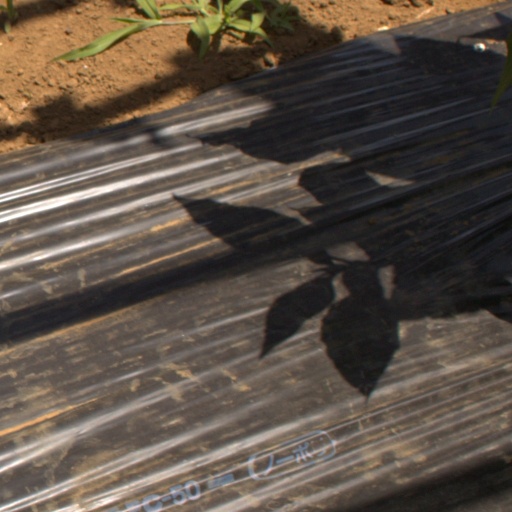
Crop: Jerusalem artichoke